Ann Petrén

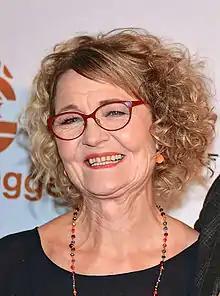
Petrén in 2013

Ann Louise Maria Petrén (born 25 May 1954) is a Swedish actress. She is known for her performances in ' (2003) and ' (2011); for each she received a Guldbagge Award for Best Actress. She has also starred in multiple stage productions, having been a member of the permanent ensemble at Stockholm City Theatre since 1988.